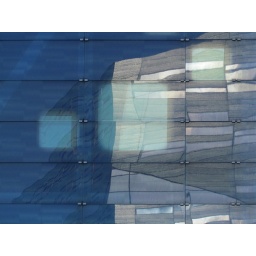
Reflection in building with blue silk-screen printed glass panels (Groningen, NL)